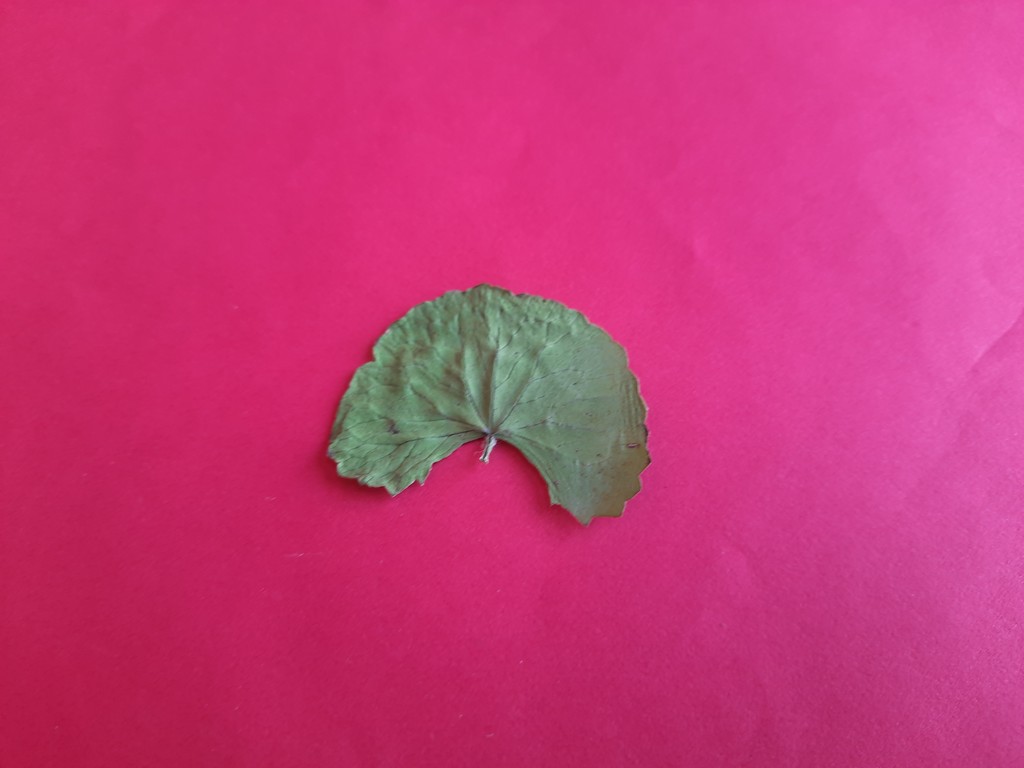
Label: Dried